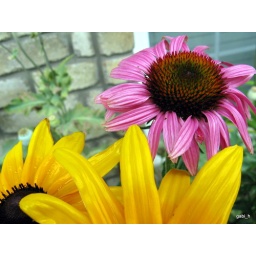
A purple cone flower beside black eyed susans.